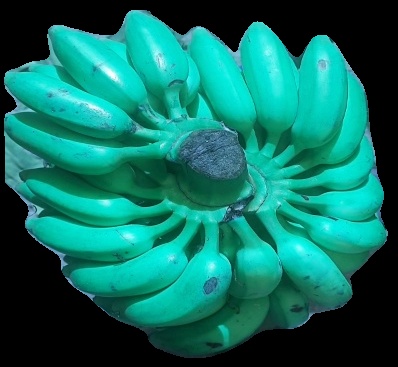
Variety: elakki-bale
Grade: grade1